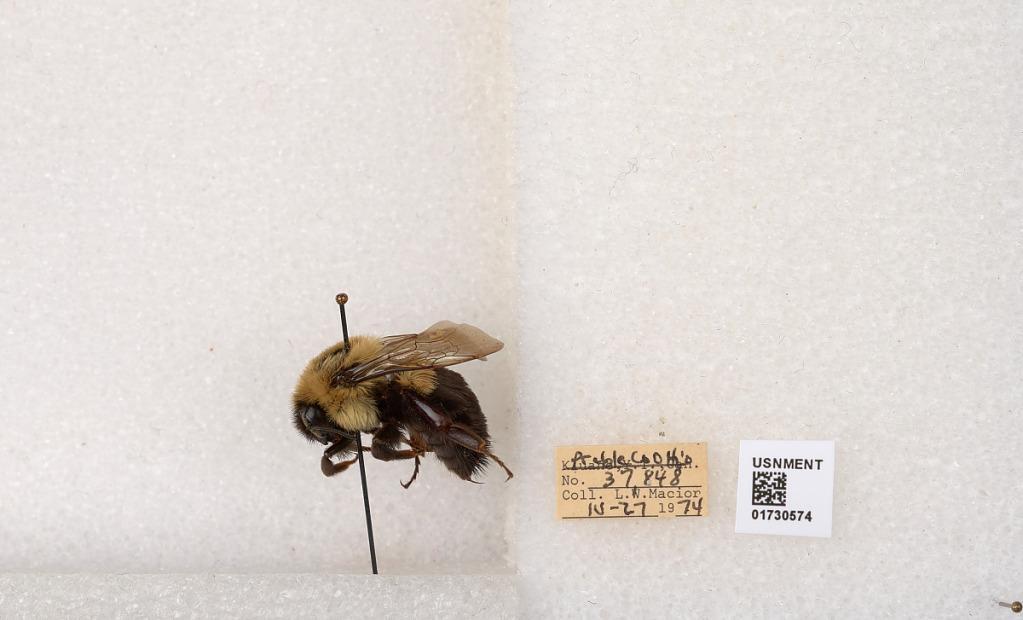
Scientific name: Bombus impatiens Cresson
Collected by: L. Macior
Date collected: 1974-4-27
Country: United States
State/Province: Ohio
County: Preble
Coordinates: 39.7416, -84.648